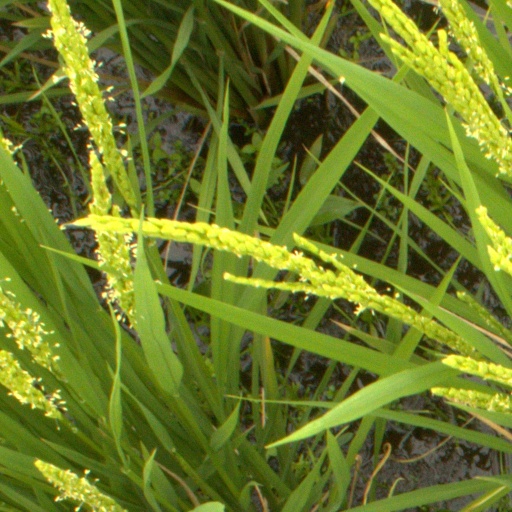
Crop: rice